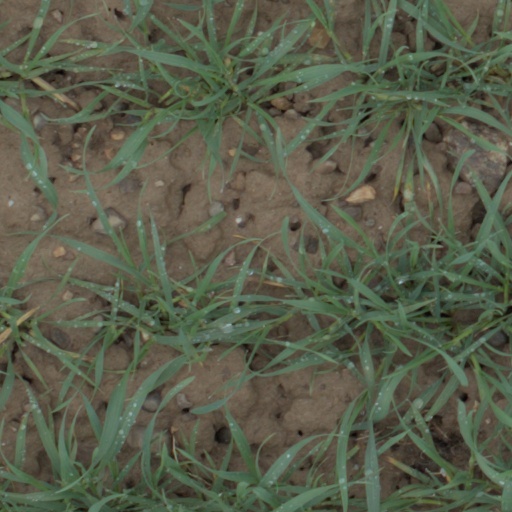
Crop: wheat